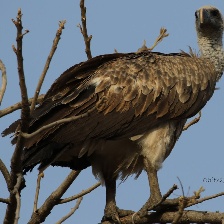
Species: INDIAN VULTURE
Scientific name: GYPS INDICUS
ImageNet parent category: vulture